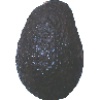
Label: avocado